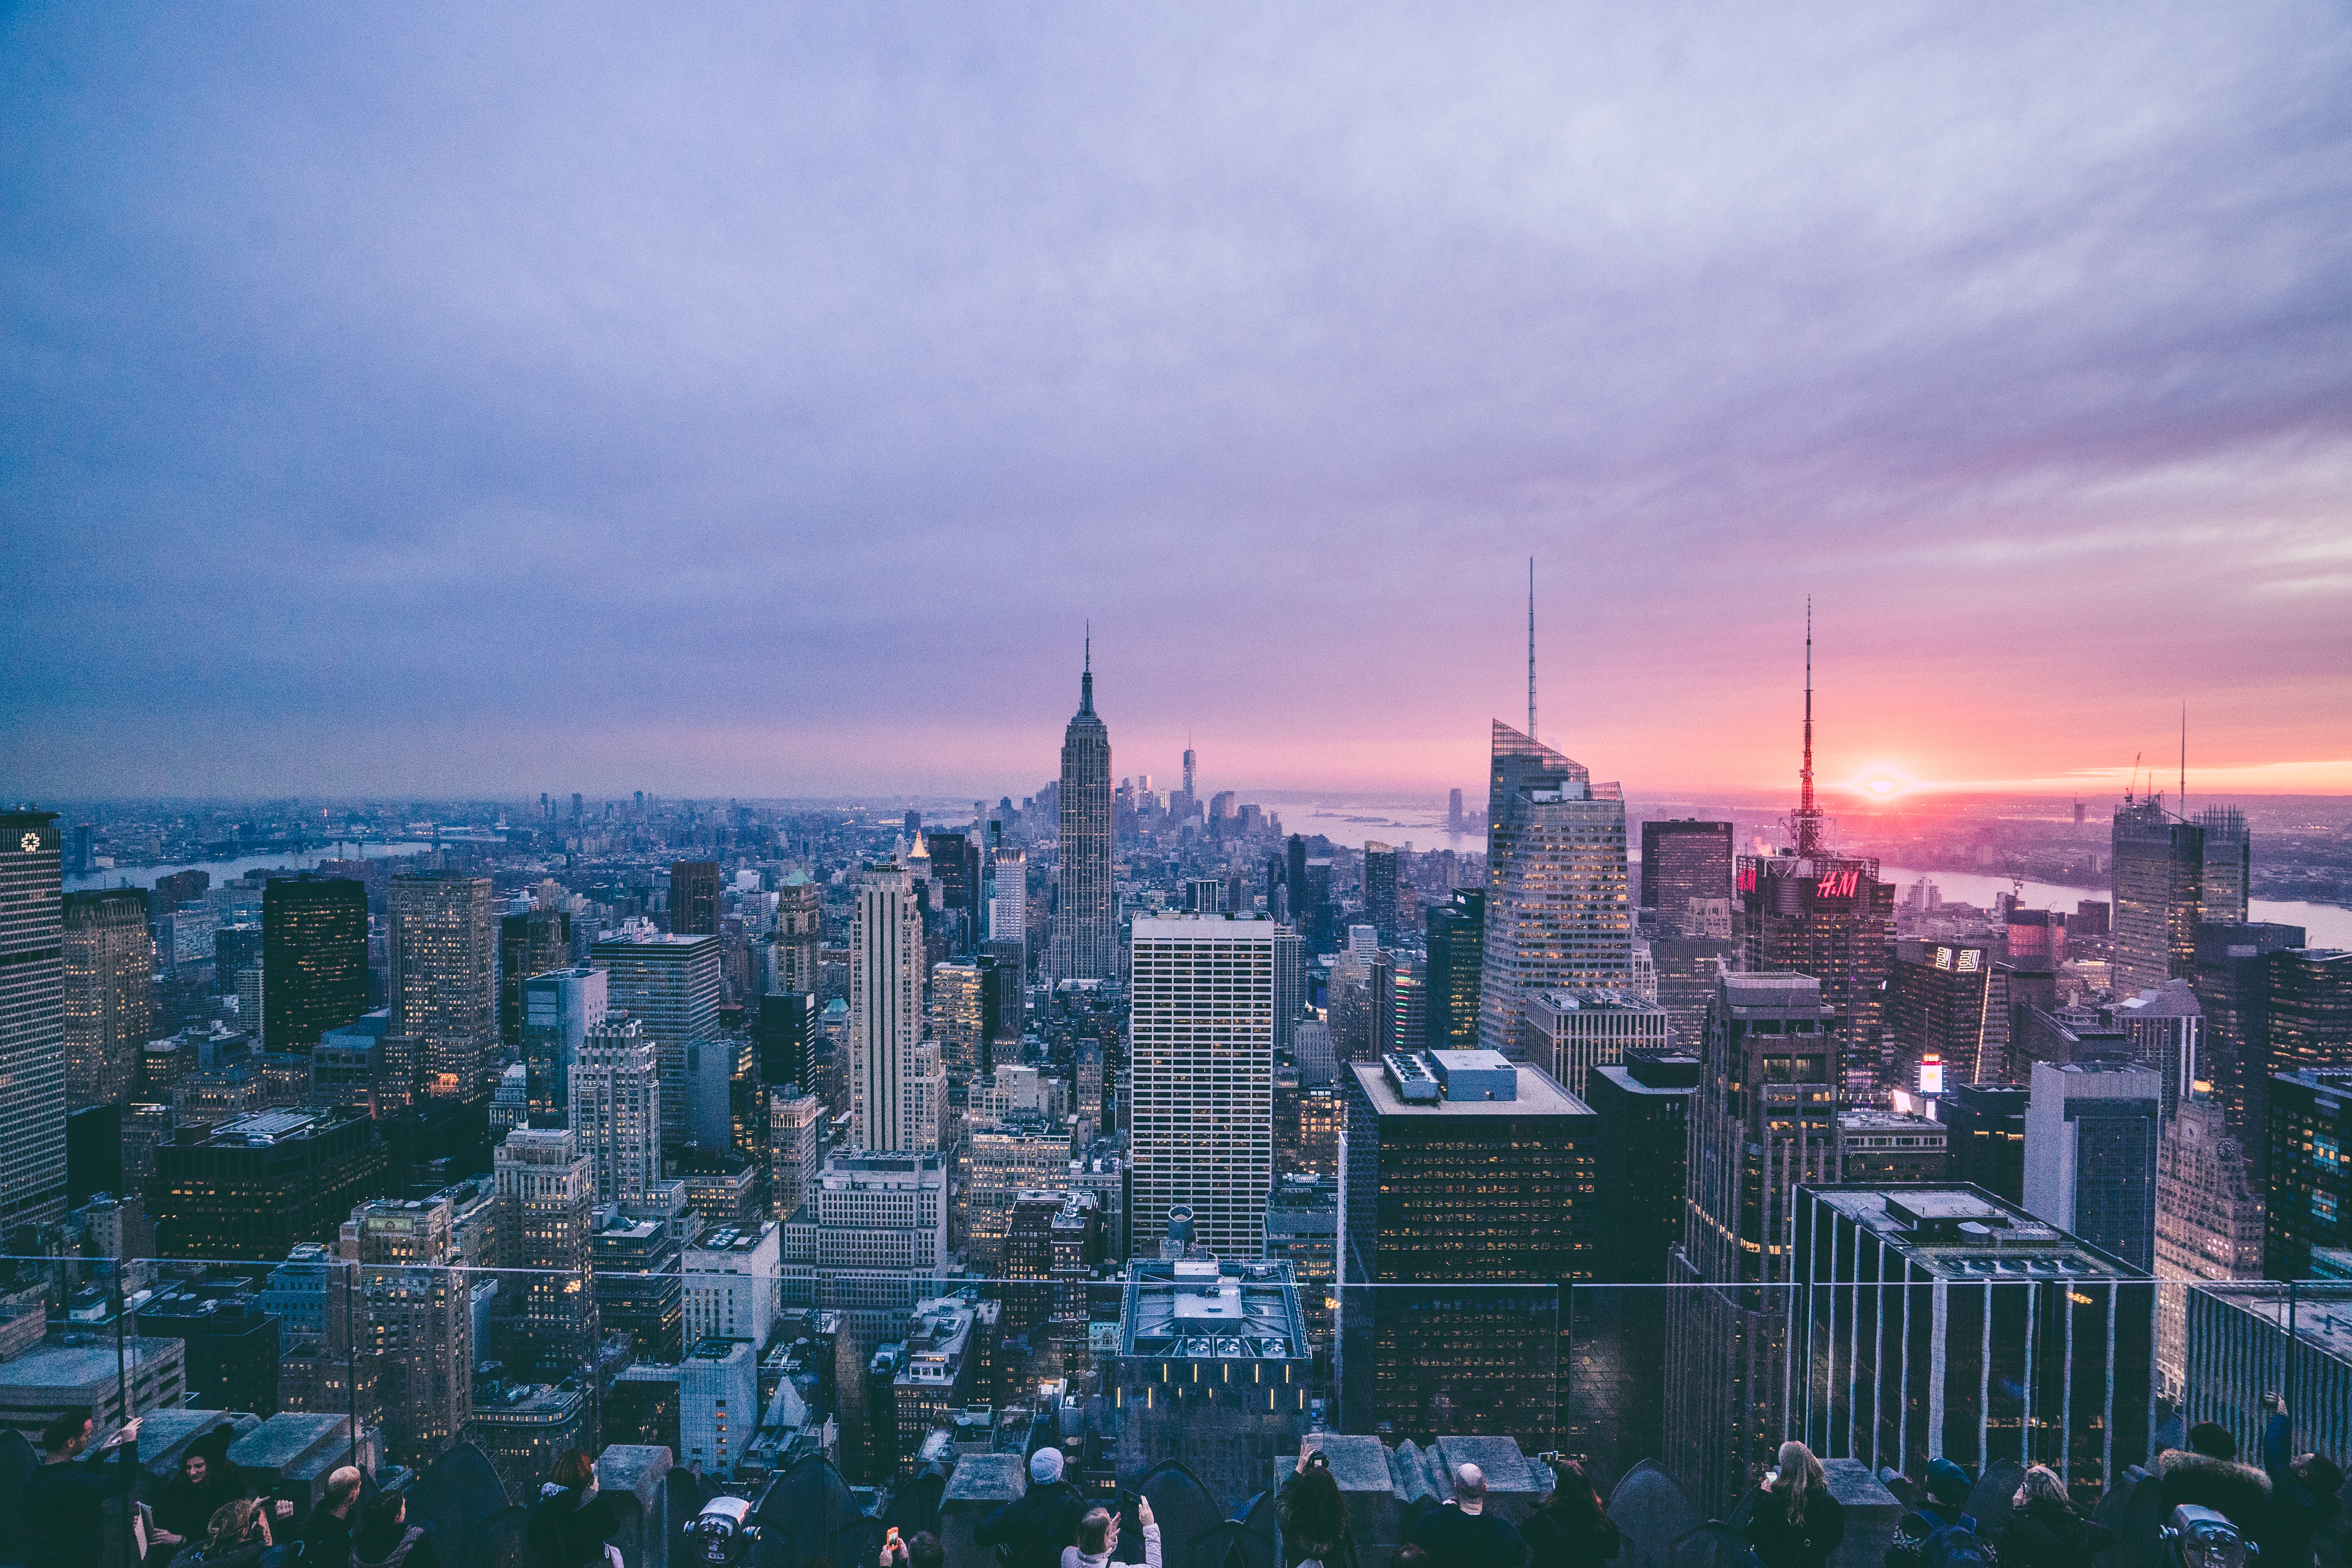
horizon, sky, sunset, skyline, building, dawn, city, skyscraper, cityscape, panorama, downtown, dusk, evening, tower block, metropolis, urban area, residential area, geographical feature, human settlement, atmosphere of earth, metropolitan area